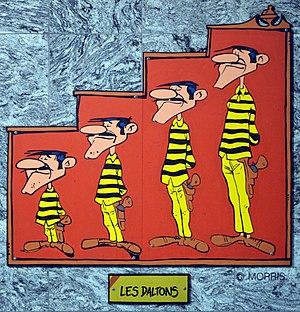
Charleroi (Belgique) - Station Janson du métro léger. Frères Dalton (Lucky Luke).
Les frères Dalton, créés par le dessinateur belge Morris, et le scénariste français René Goscinny, sont des personnages de l'univers de Lucky Luke, cousins fictifs des véritables frères Dalton. Adversaires récurrents de Lucky Luke dans la bande dessinée d'origine, ils apparaissent dans ses diverses adaptations en dessin animé et sont également les protagonistes d'un film, Les Dalton.